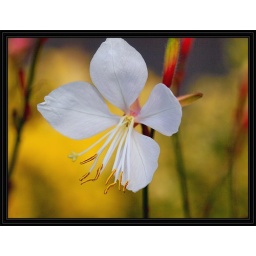
Beautiful small white flower for in the garden.